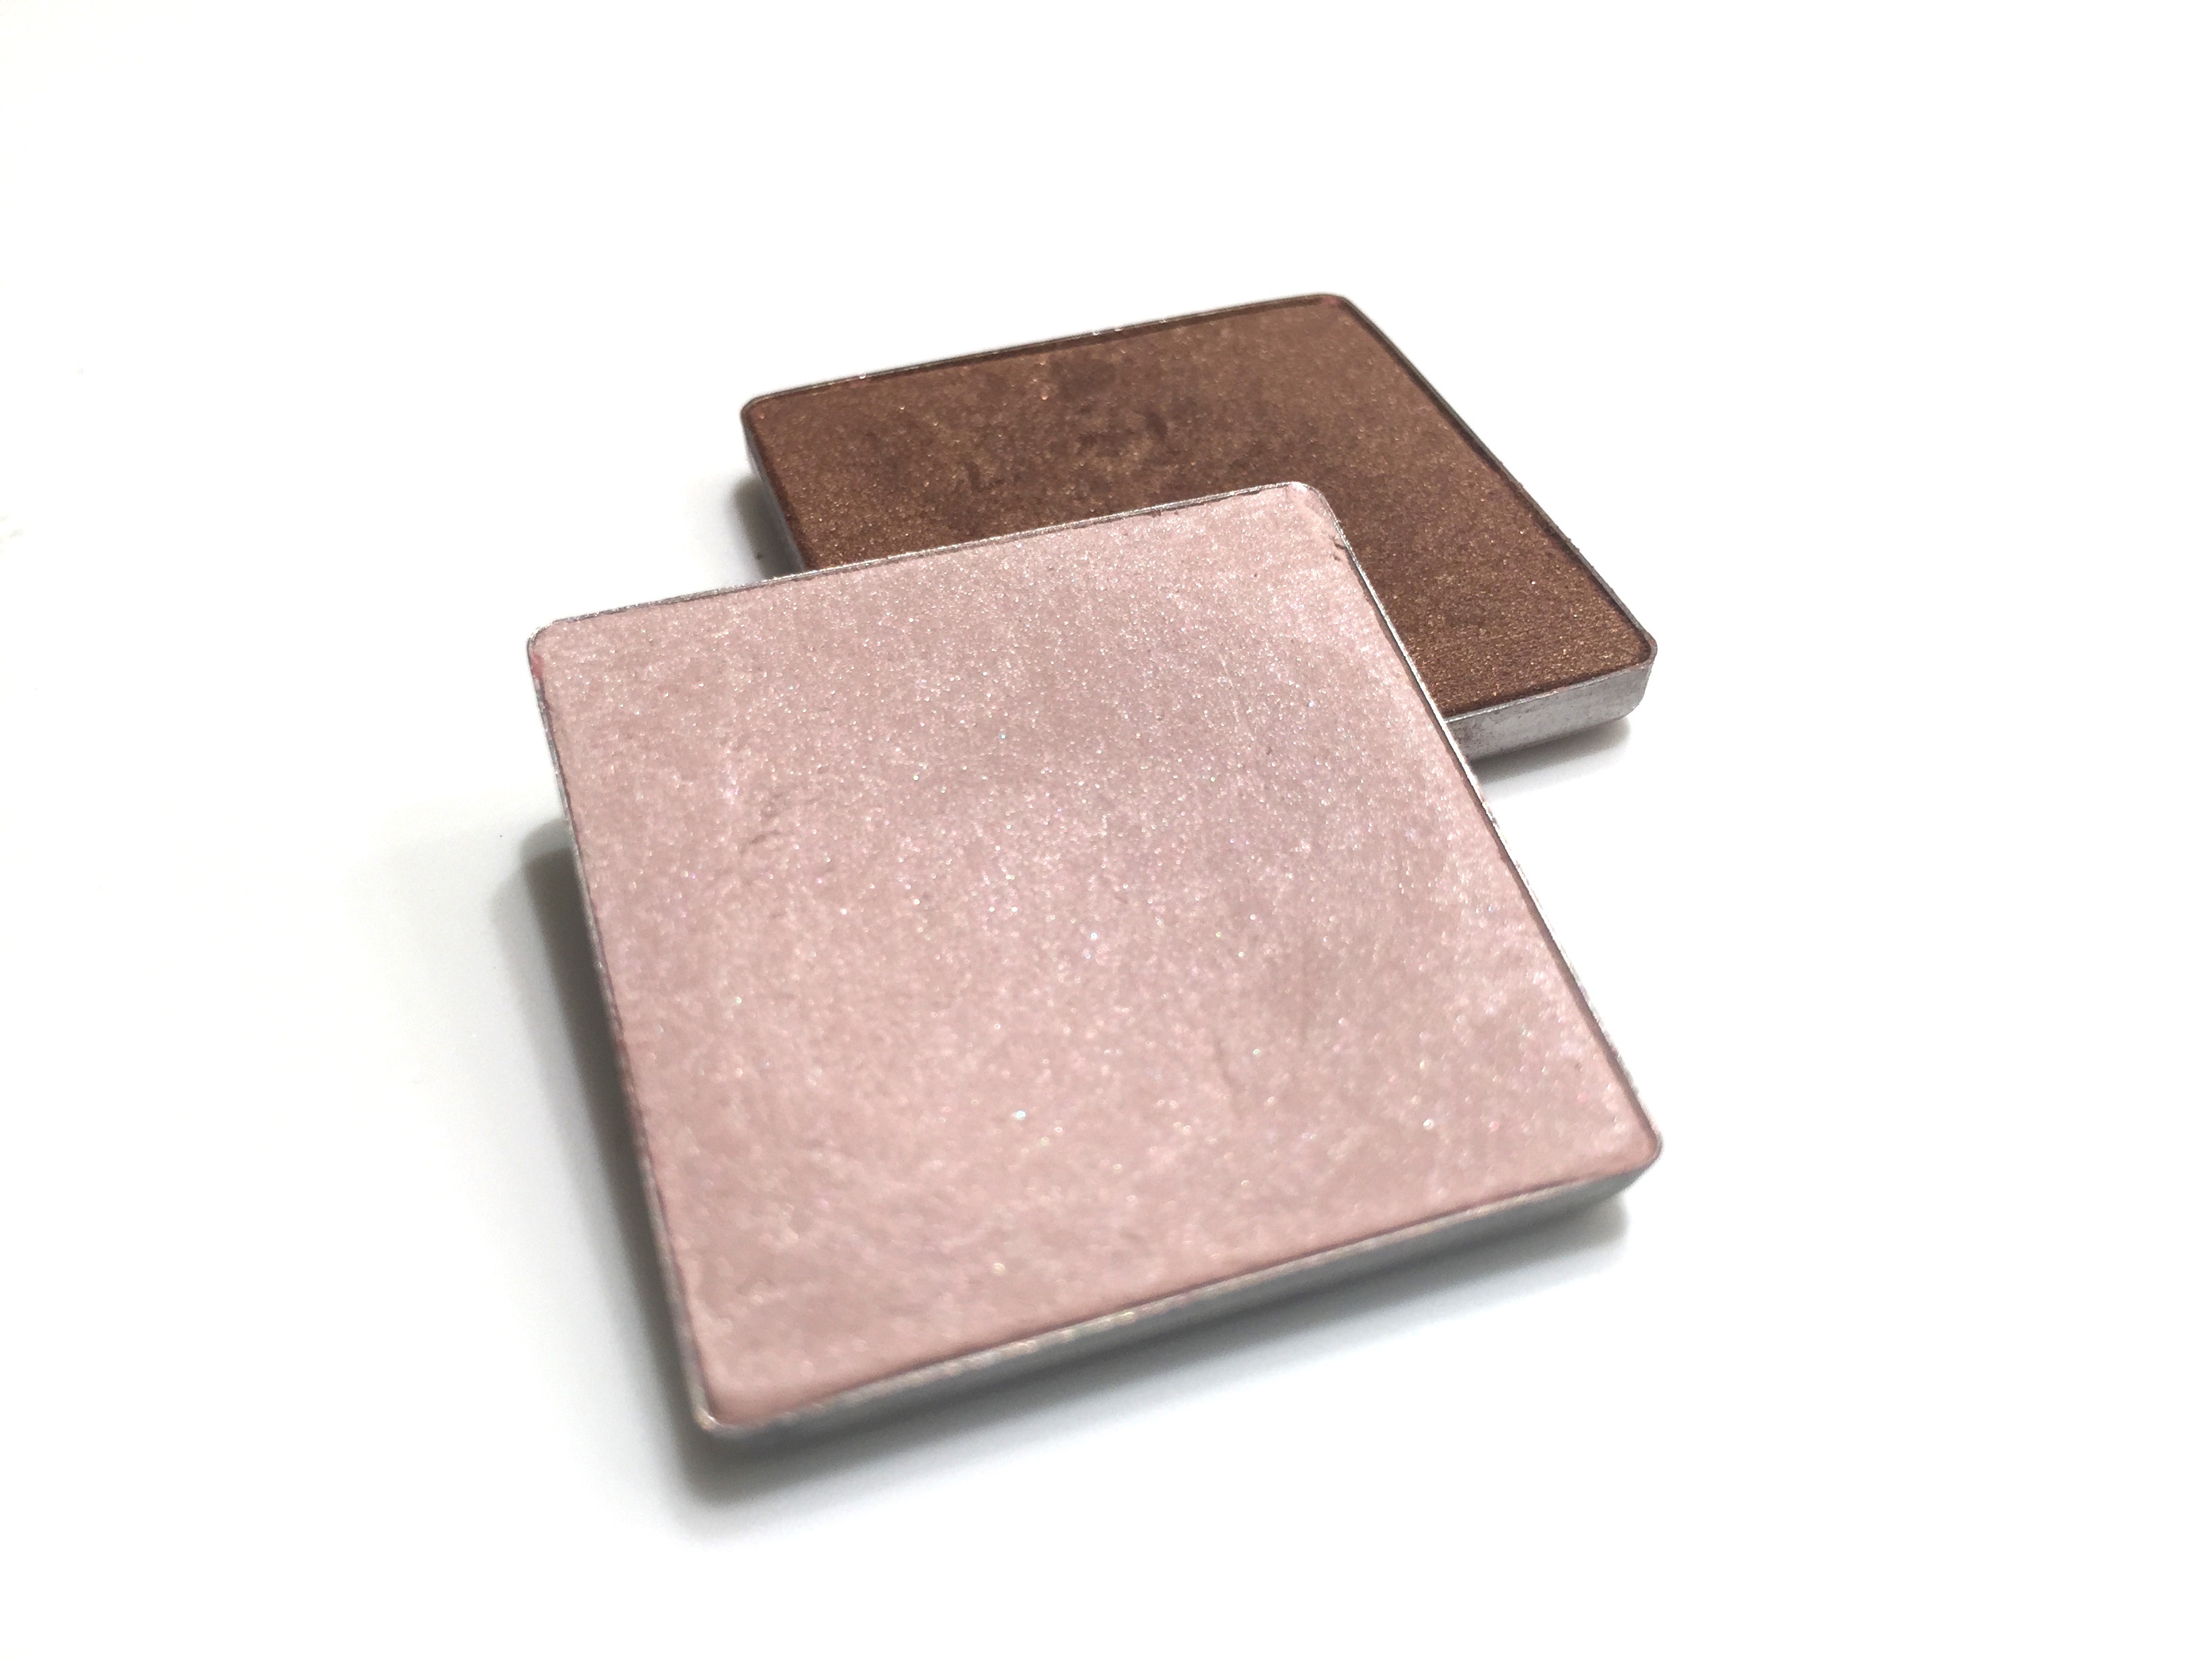
leather, brown, material, makeup, human body, eye, rectangle, sombra, organ, sombras, cosmetics, eyeshadow, eye shadow, maquillaje, cosmeticos